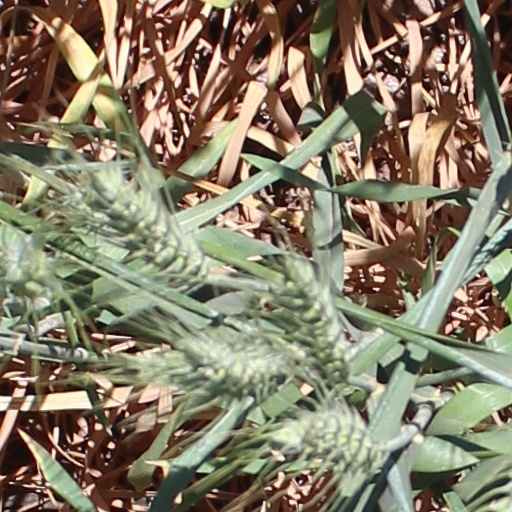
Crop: wheat